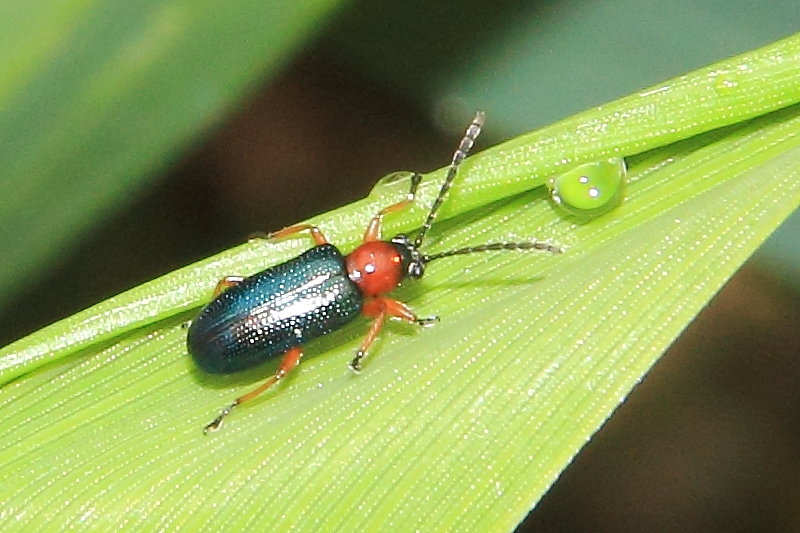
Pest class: cereal_leaf_beetle